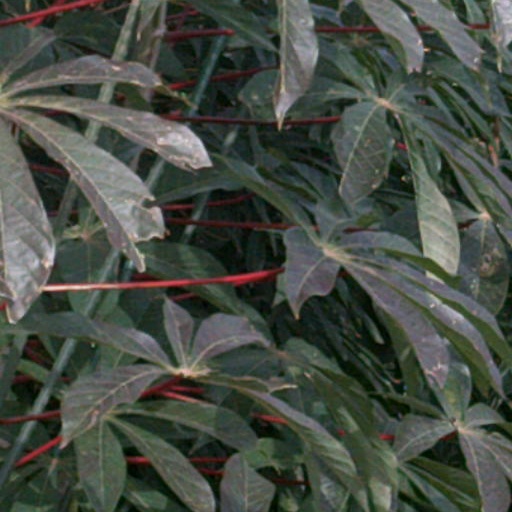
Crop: cassava